Doris Akers

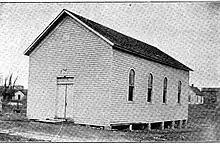
Bethel A.M.E. Church in Kirksville, Missouri, where Doris Akers first learned to sing and play Gospel music.

According to ASCAP documentation, in 1958, along with her friend Mahalia Jackson, Doris co-wrote the song "Lord, Don't Move the Mountain", which sold over a million records. This composition also became a hit for another gospel superstar, Inez Andrews, over a decade later.